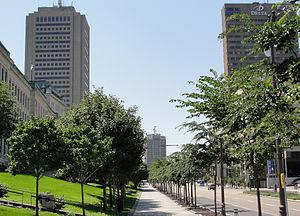
Boulevard René Lévesque, à Québec.
La colline parlementaire de Québec est un secteur du quartier du Vieux-Québec—Cap-Blanc—colline Parlementaire, de l'arrondissement La Cité–Limoilou, à Québec.